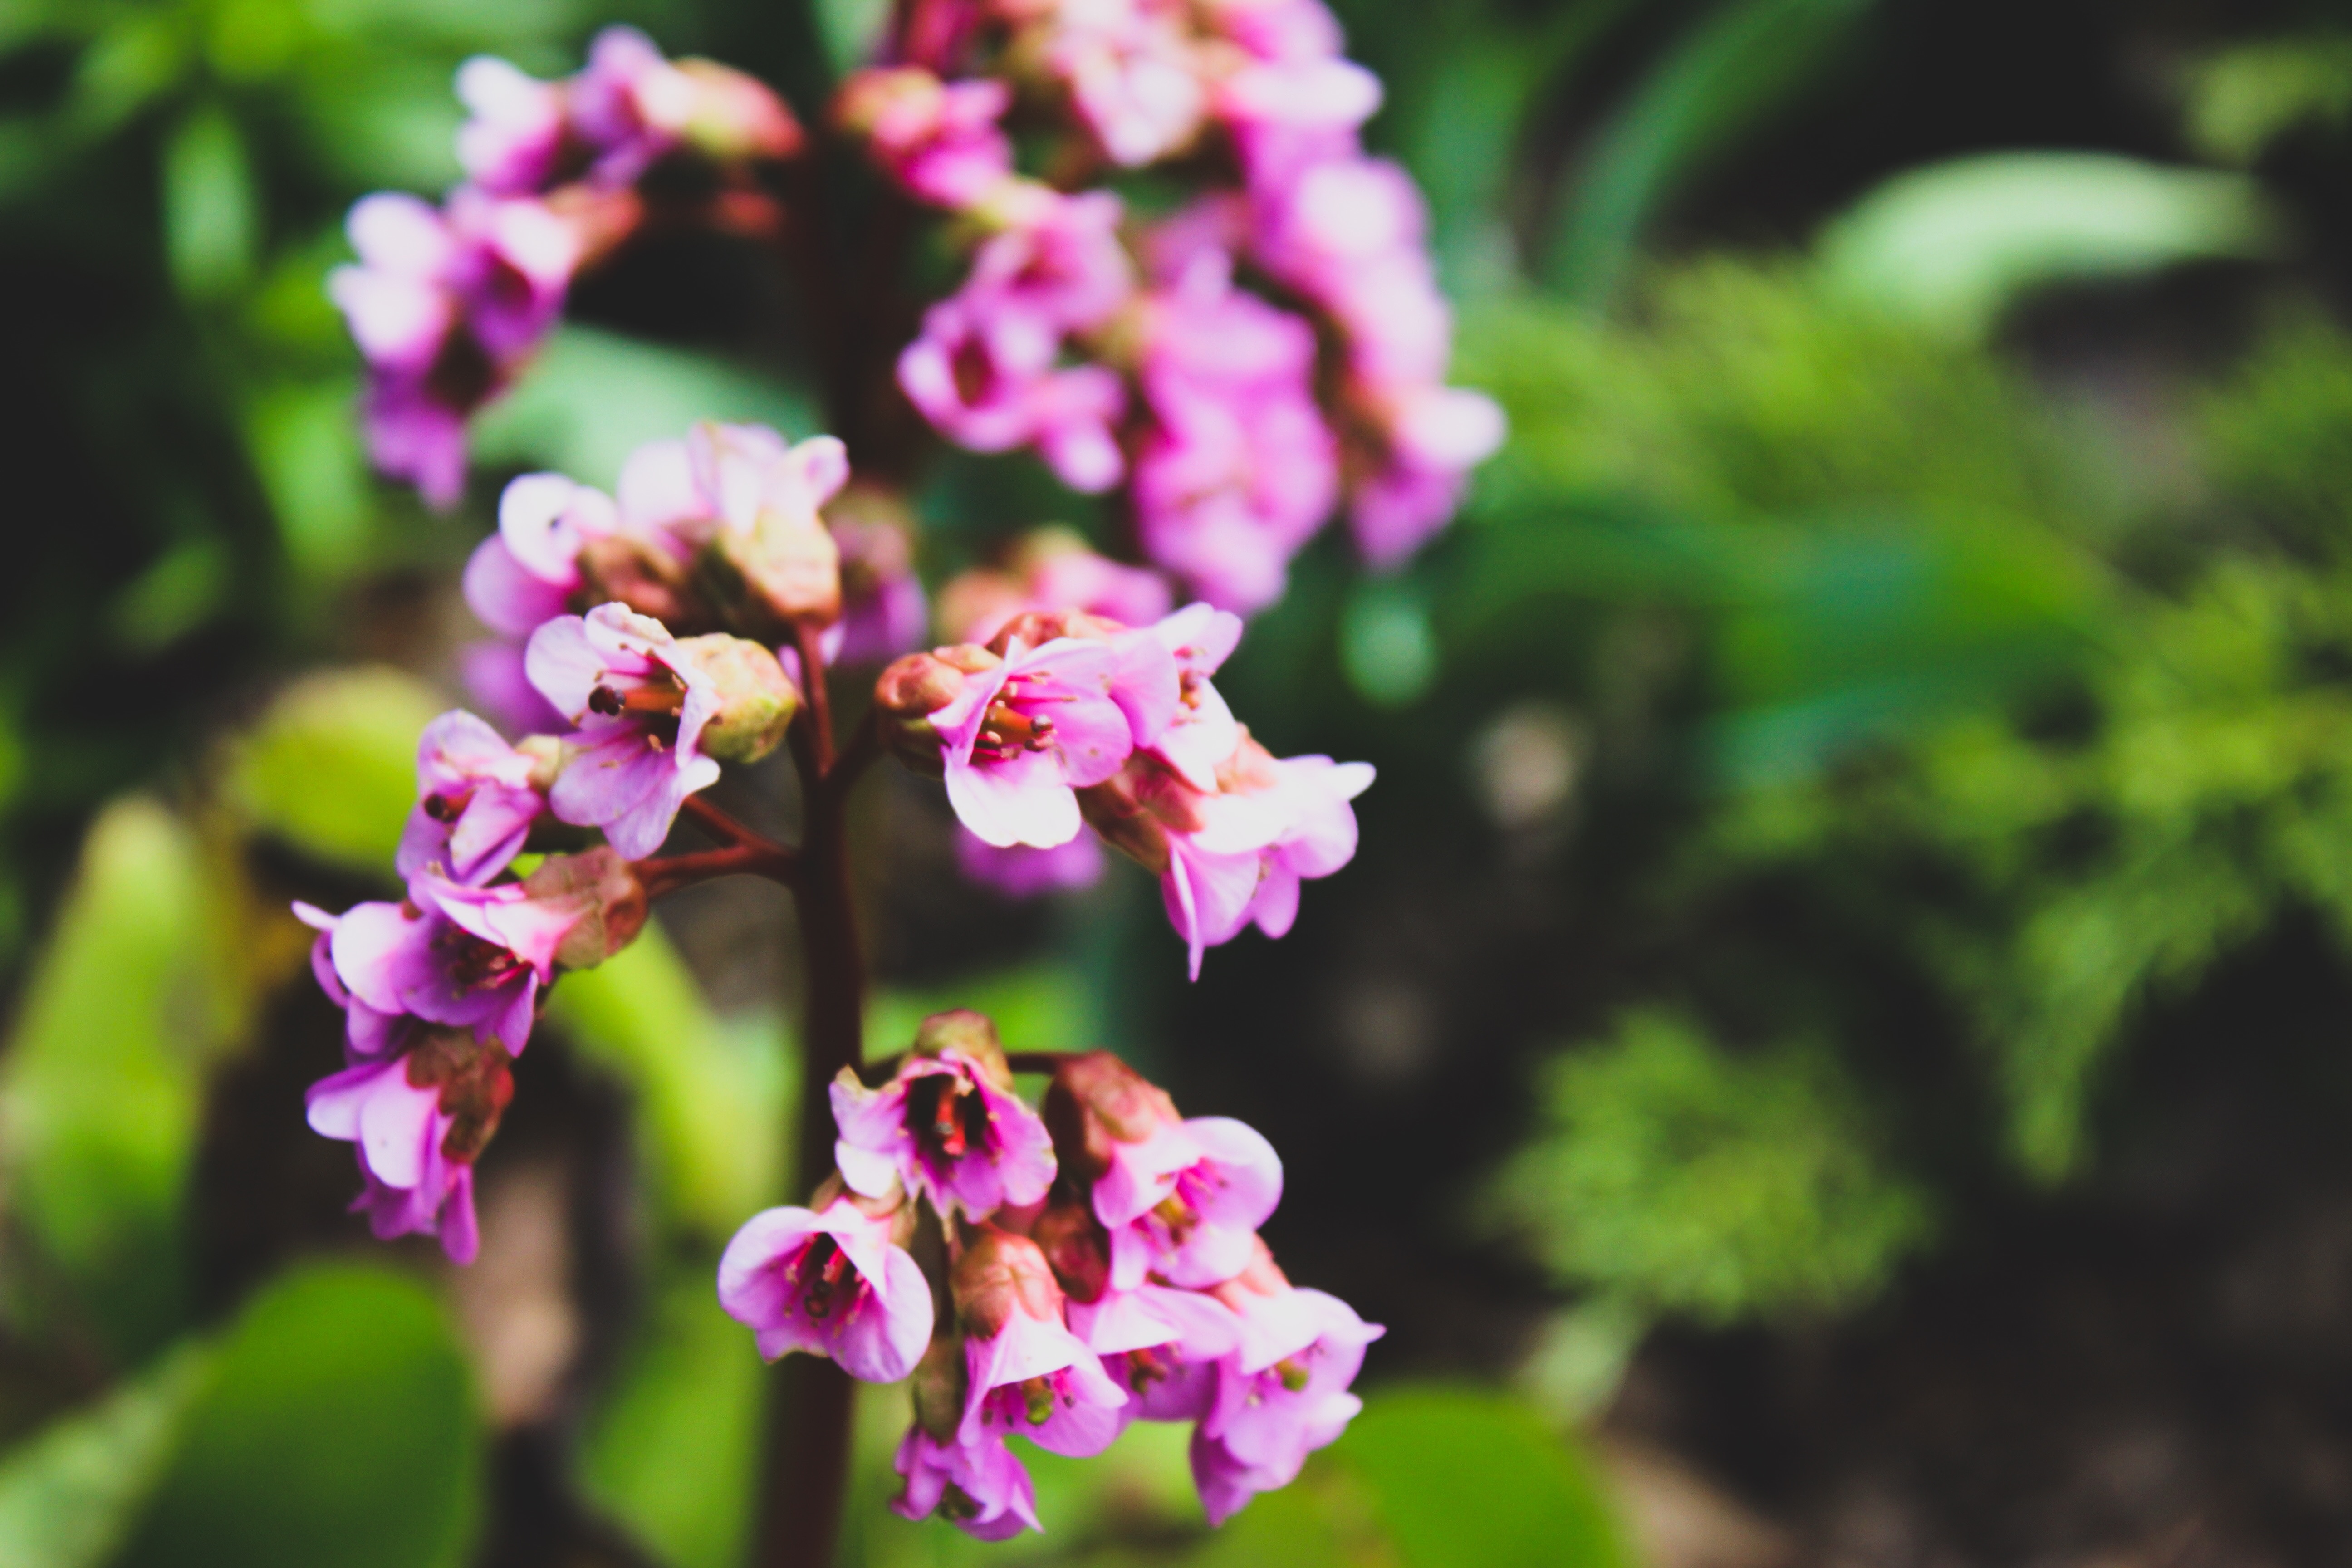
nature, blossom, plant, flower, petal, botany, flora, orchid, wildflower, macro photography, flowering plant, land plant